John Treloar (museum administrator)

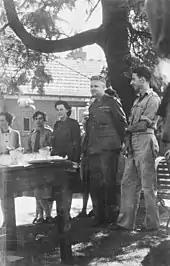
Treloar (at centre) addressing the Military History Section's 1943 Christmas Party

Shortly before the outbreak of World War II Treloar wrote to the members of the AWM's board to with proposals for how the Memorial should respond to another major war. This letter suggested that if hostilities occurred, the Memorial should suspend most of its activities and reorient its focus to become a memorial to all the wars in which Australia had taken part rather than just World War I. He further proposed that the Memorial building be used as a store and for government offices during the war, and that its staff establish a war records section similar to the AWRS. These proposals "ran counter to all that had been planned in the preceding years" and were rejected by the AWM board in October 1939. The board did decide, however, to offer the Department of Defence assistance with collecting records and artefacts. Accordingly, work continued on the Memorial throughout World War II, though in February 1941 the board decided to extend its scope to include the new war.